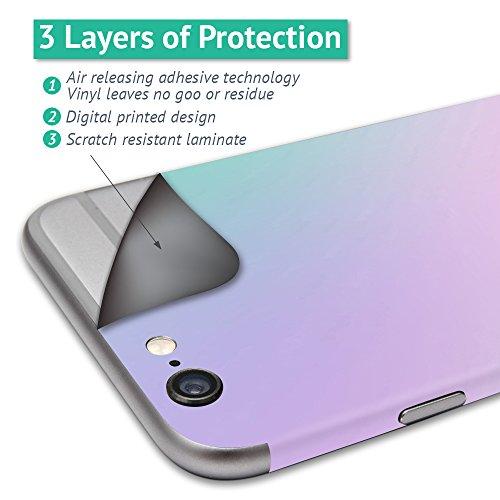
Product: MightySkins Skin Compatible with Swagtron T1 Hover Board Self Balancing Smart Scooter wrap Cover Sticker Skins Swirly Black
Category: Sports & Outdoors | Outdoor Recreation | Skates, Skateboards & Scooters | Scooters & Equipment | Accessories
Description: Great Condition.
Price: $13.86
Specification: ProductDimensions:9x0.1x6inches|ItemWeight:0.16ounces|ShippingWeight:1pounds|ASIN:B01N69HADX|Itemmodelnumber:SwagtronT1HoverBoard